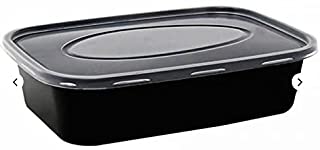
Label: plastic